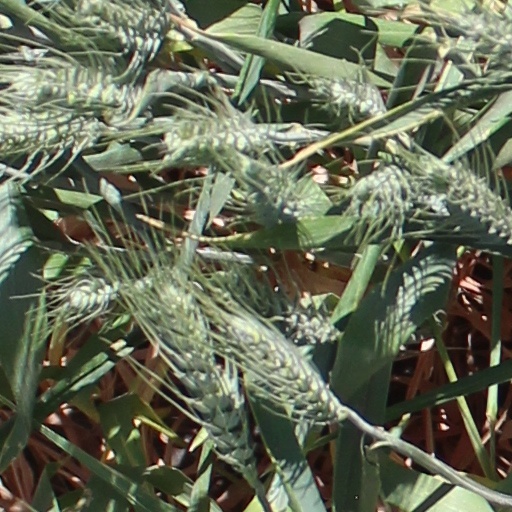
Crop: wheat